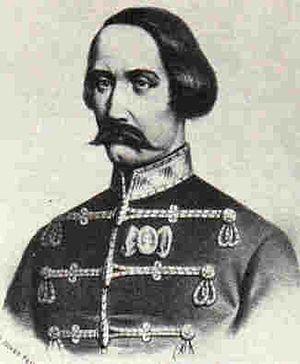
József Nagysándor est un général hongrois exécuté pour sa participation à la révolution hongroise de 1848. Il est l'un des 13 martyrs d'Arad.